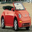
Label: automobile